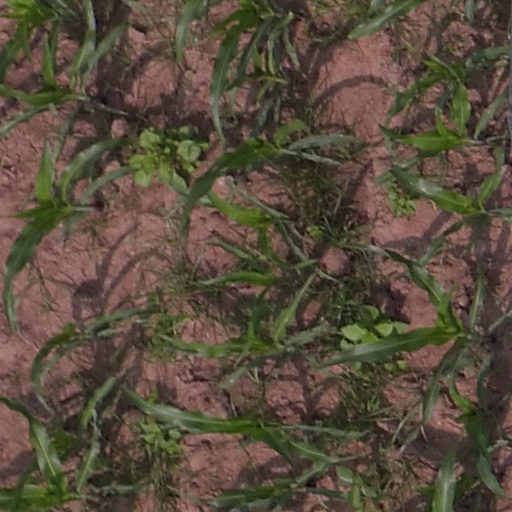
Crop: maize; corn